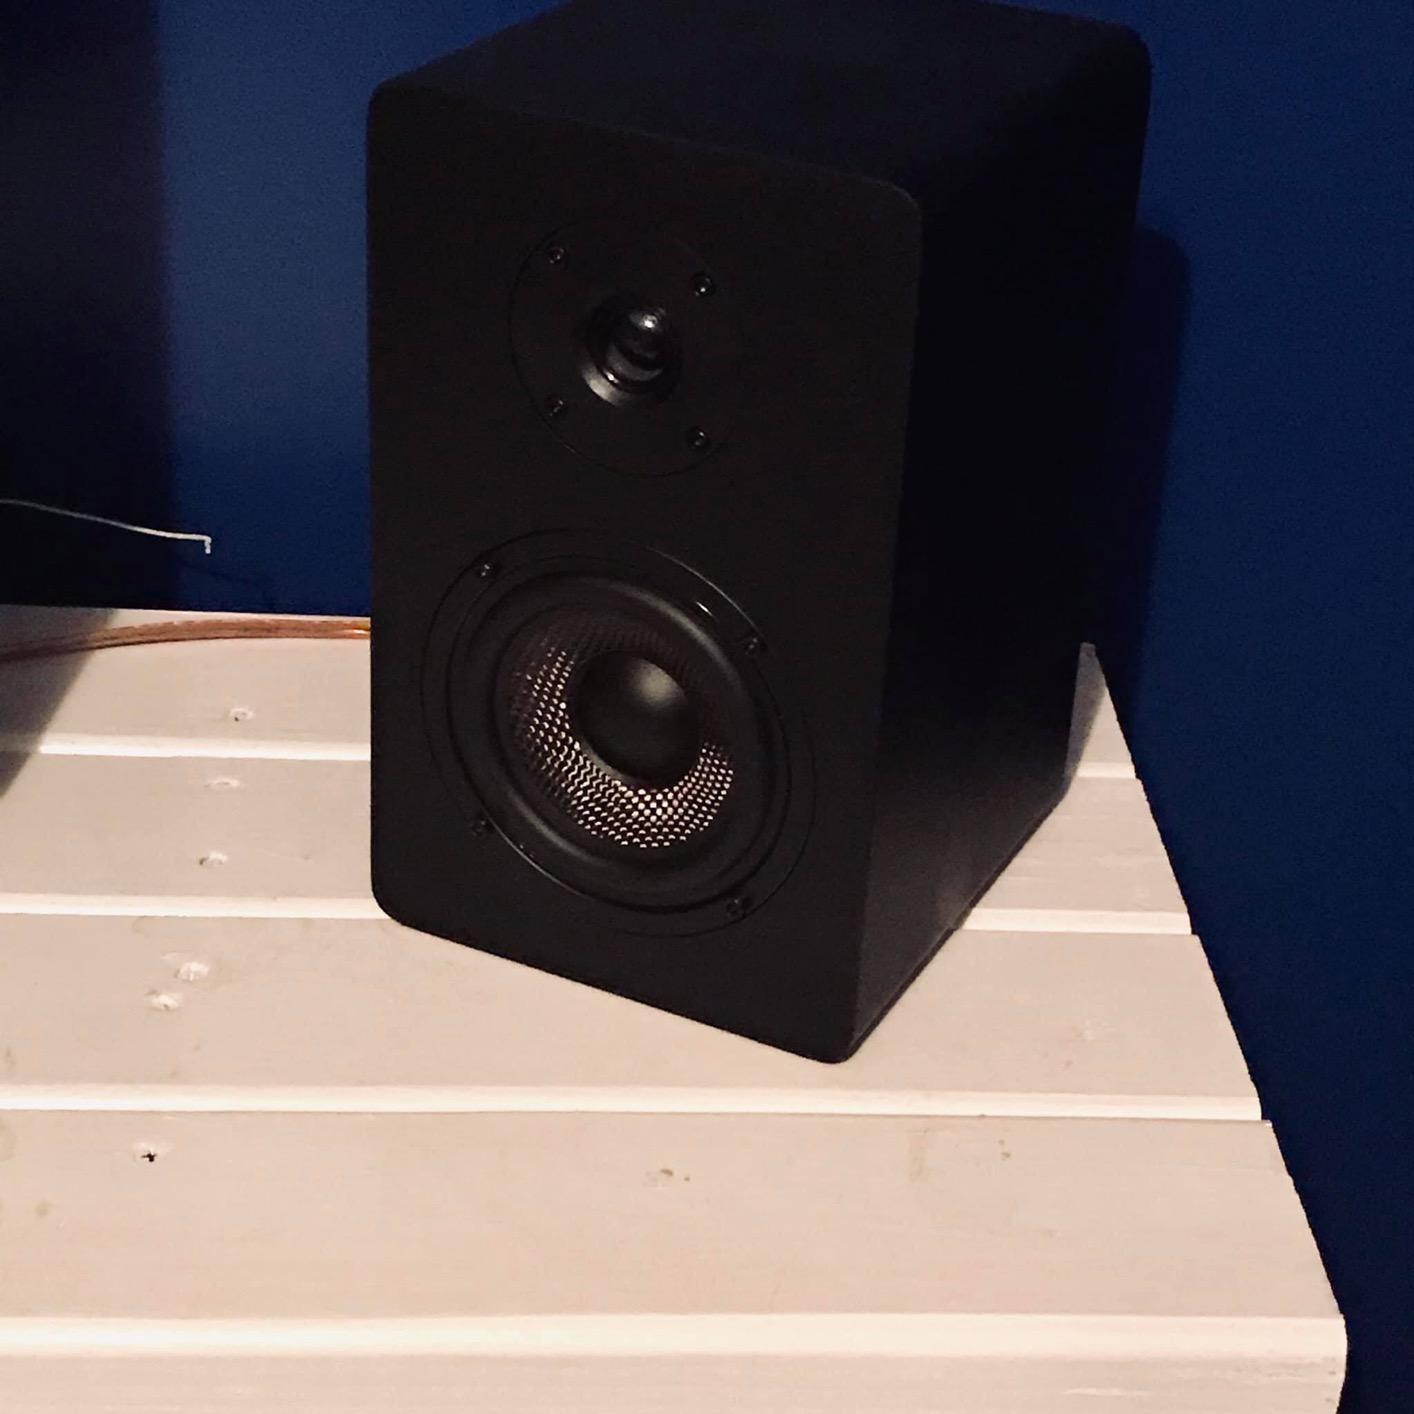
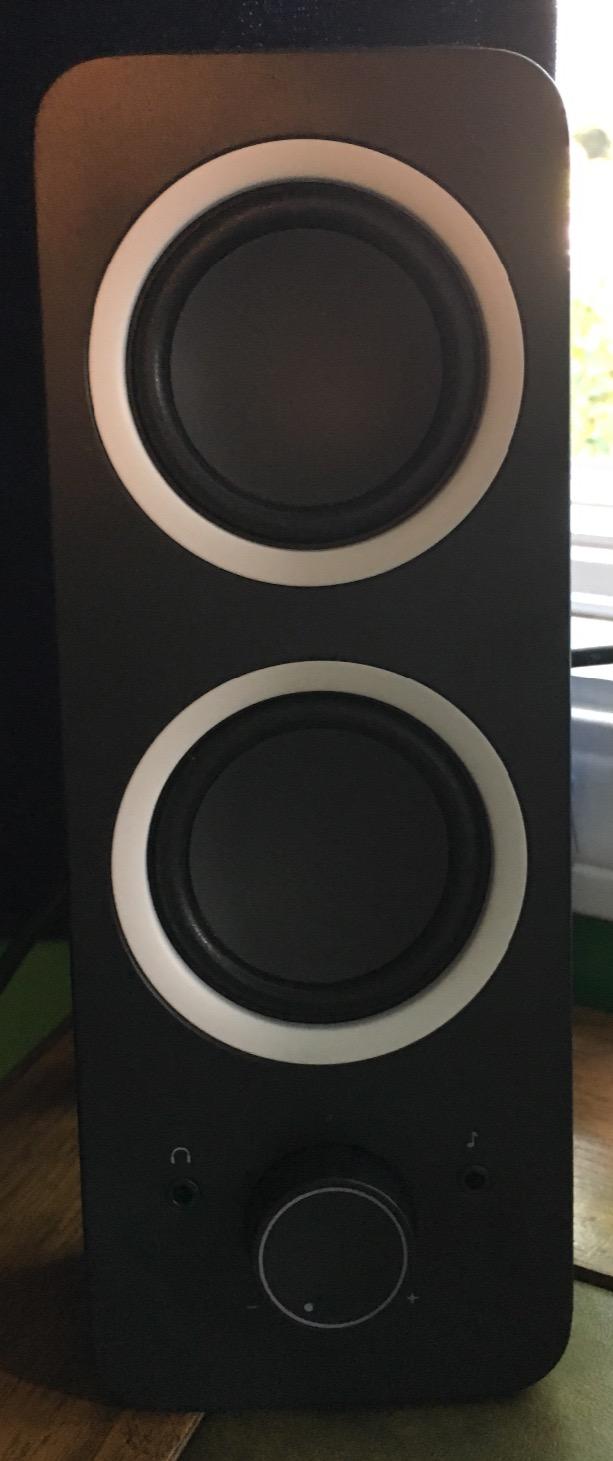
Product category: speaker
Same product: no